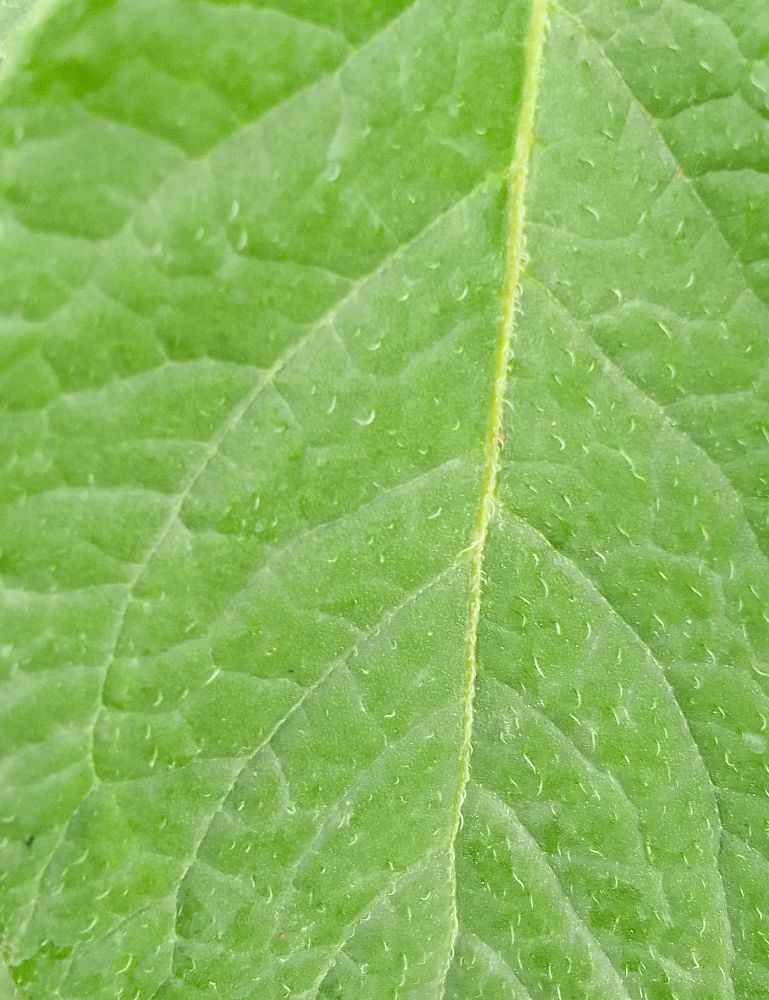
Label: Healthy